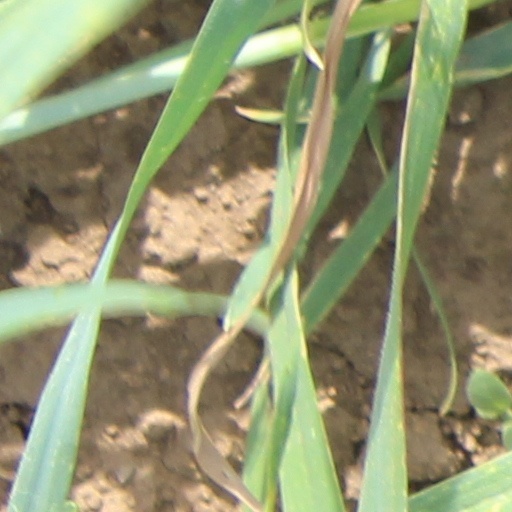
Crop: wheat